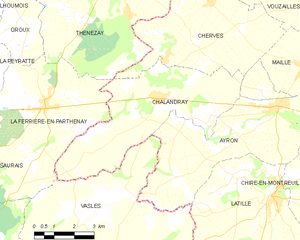
Carte des communes françaises Chalandray